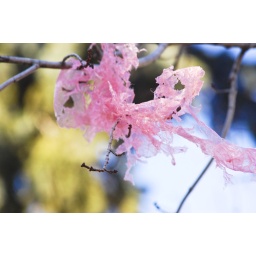
During spring in Japan, you see beautiful pink blossoms on the cherry trees. In America, you see beautiful pink plastic bags.